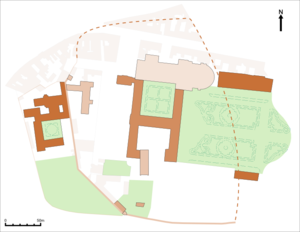
L'abbaye aux Hommes, ou abbaye Saint-Étienne de Caen, est une des deux grandes abbayes, avec l'abbaye aux Dames, fondées par Guillaume le Conquérant à Caen, en France. Elle s'élève à l'ouest du centre-ville ancien et donna le nom de Bourg-l'Abbé au quartier qui l'entoure. L'église Saint-Étienne, l'ancienne abbatiale est devenue église paroissiale après la Révolution. Les bâtiments conventuels transformés en lycée au XIXᵉ siècle abritent depuis les années 1960 l'hôtel de ville. L'abbaye offre un très bel ensemble architectural construit entre les XIᵉ et XVIIIᵉ siècles et l'impact de l'église Saint-Étienne de Caen est essentiel sur l'histoire de l'Art en Normandie et en Angleterre. L'église est classée au titre des Monuments historiques sur la liste de 1840, le cloître et les bâtiments conventuels en 1911 et les autres constructions inscrites en 1927 et 1928.